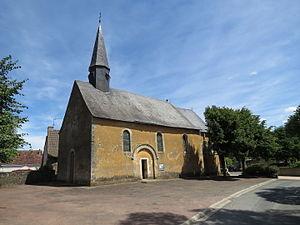
Face sud
Longnes est une commune française, située dans le département de la Sarthe en région Pays de la Loire, peuplée de 325 habitants.
La liste des églises de la Sarthe recense de la manière la plus complète possible les églises, cathédrale et basilique situées dans le département français de la Sarthe.